Alejandro Roces

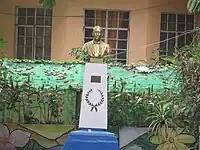
Don Alejandro Roces Sr. Science-Technology High School

During his freshman year in the University of Arizona, Roces won Best Short Story for "We Filipinos are Mild Drinkers". Another of his stories, "My Brother's Peculiar Chicken", was listed as Martha Foley's Best American Stories among the most distinctive for years 1958 and 1951. Roces also published books such as "Of Cocks and Kites" and (1959) "Fiesta" (1980). He collected his short stories in the book "Something to Crow About" (2005). "Of Cocks and Kites" earned him the reputation as the country's best writer of humorous stories. It also contained the widely anthologized piece "My Brother's Peculiar Chicken". Fiesta, is a book of essays, featuring folk festivals such as Ermita's Bota Flores, Aklan's Ati-atihan, and Naga's Peñafrancia.